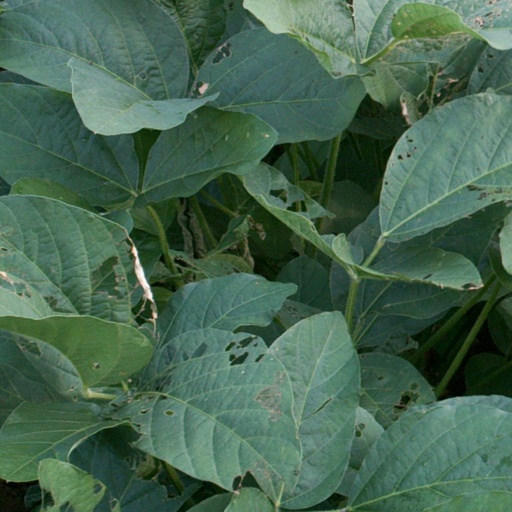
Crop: soybean